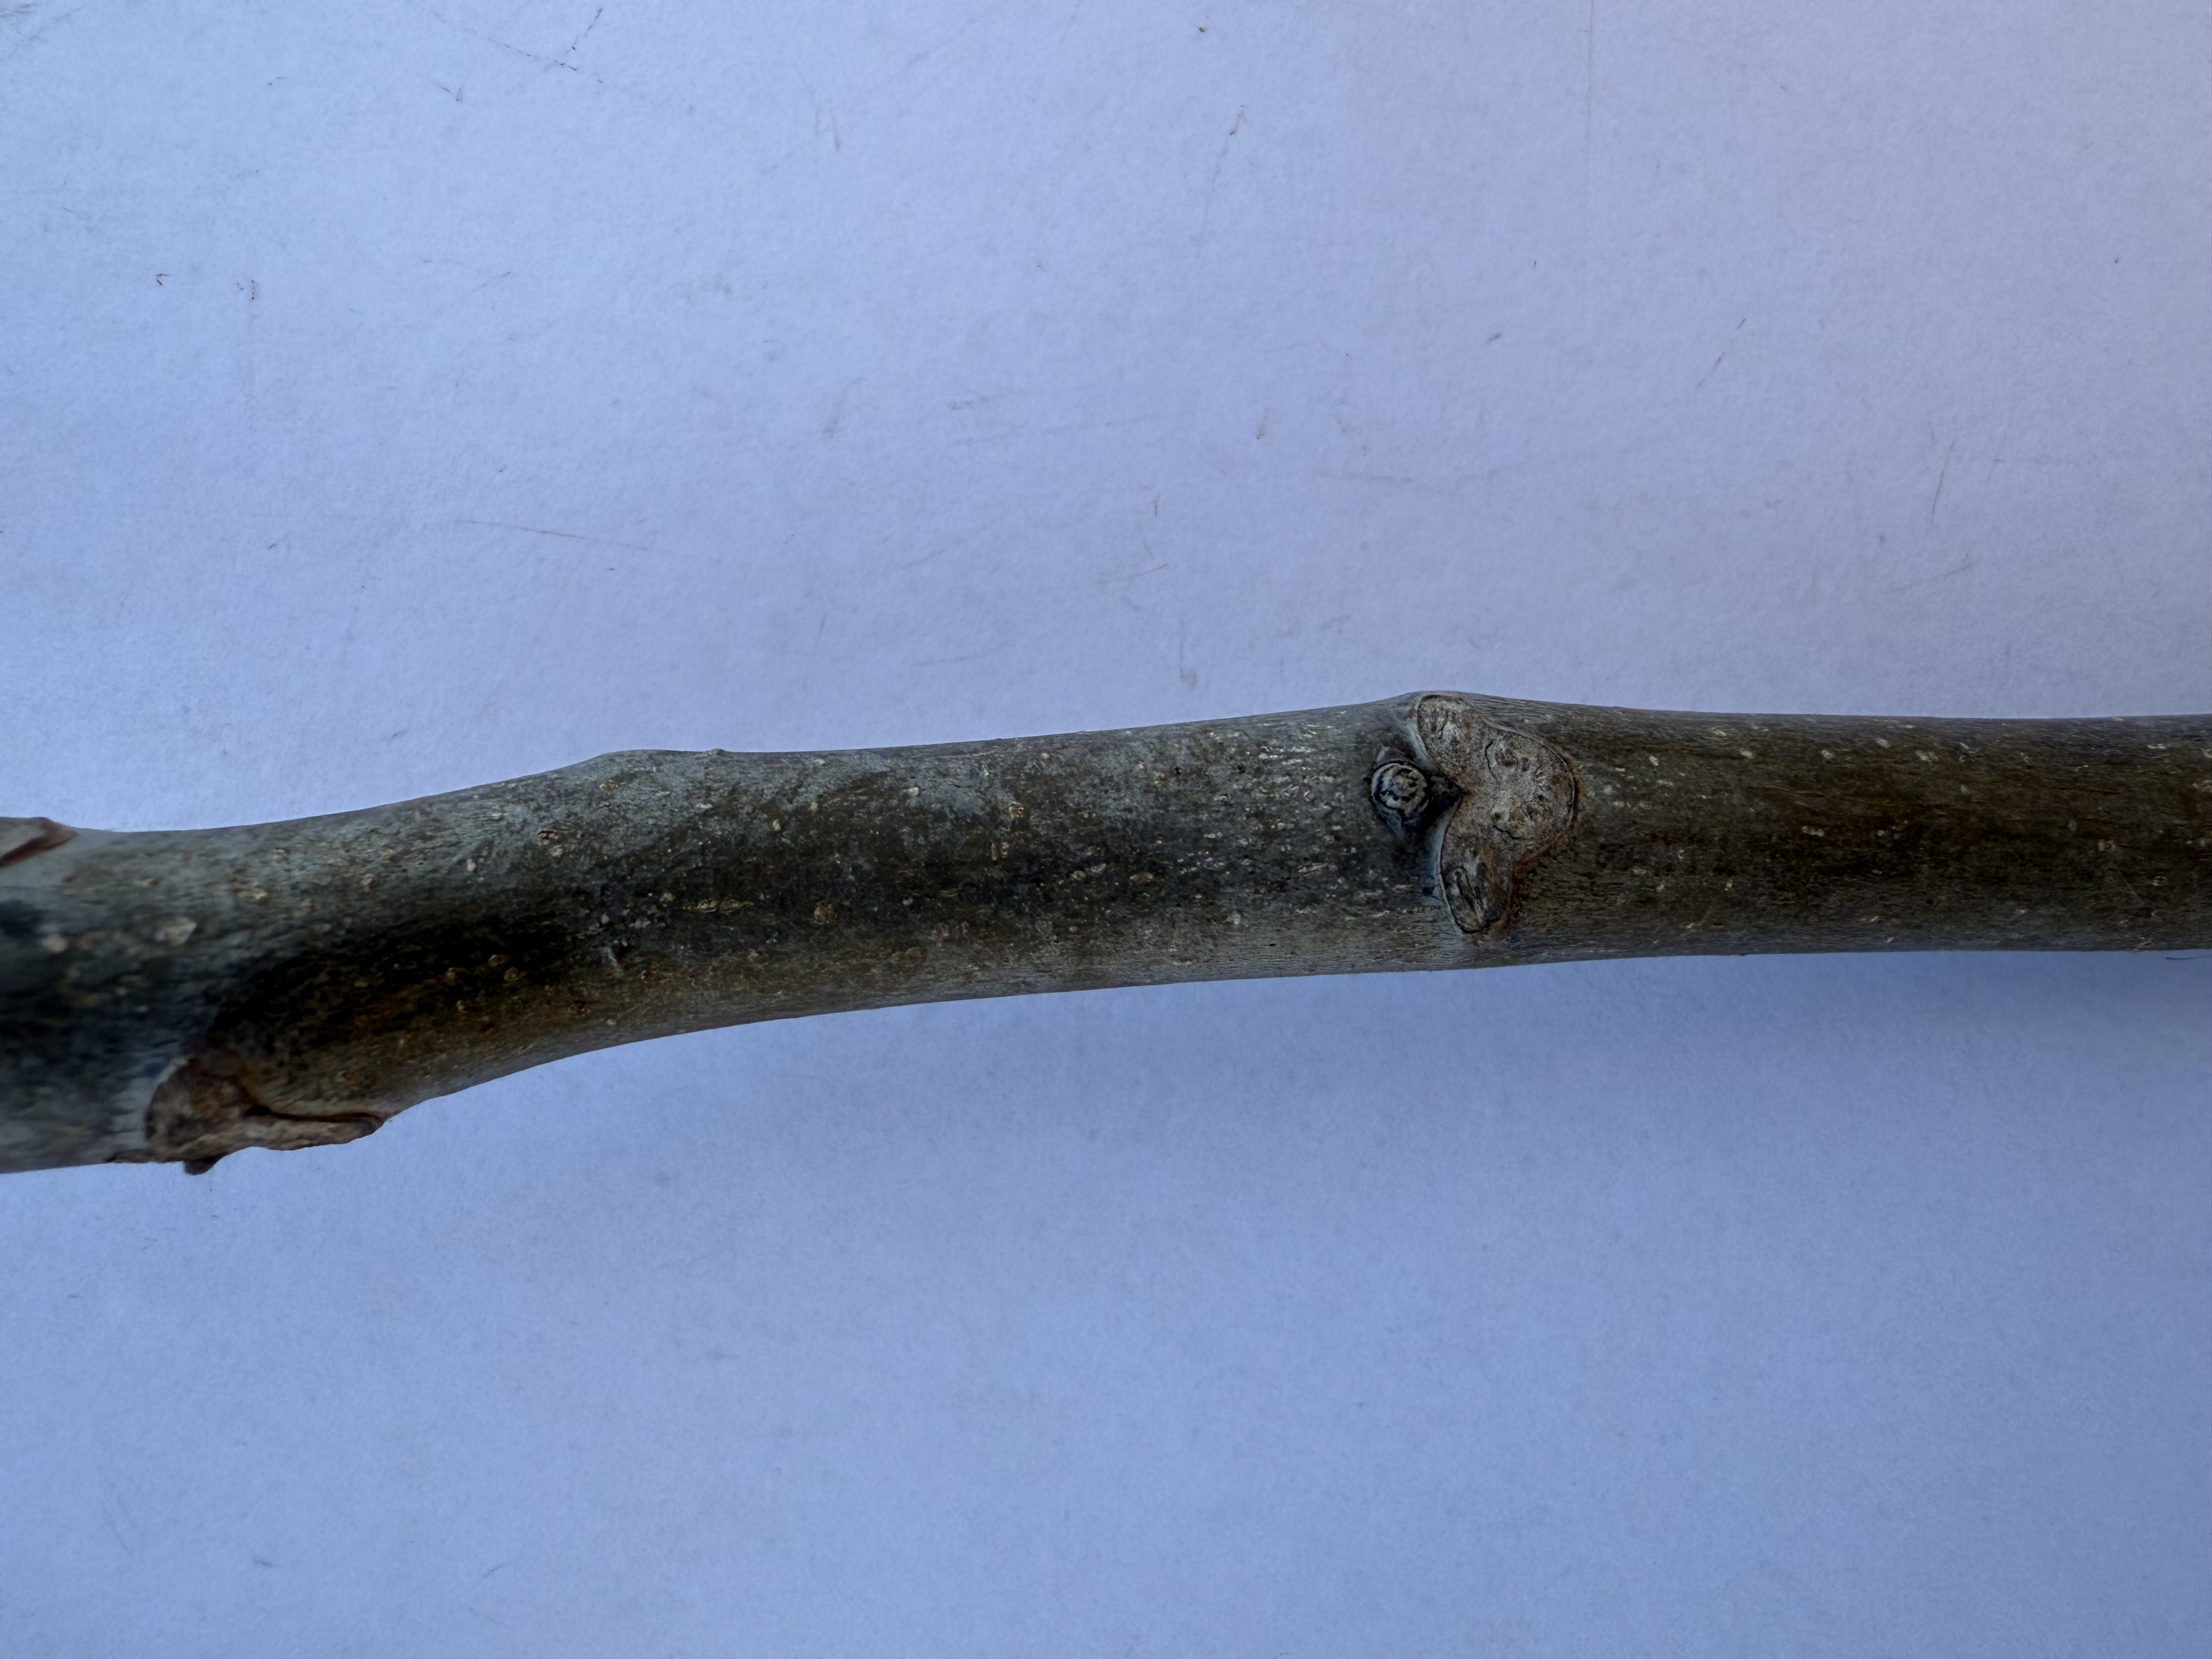
Variety: Bilecik Walnut